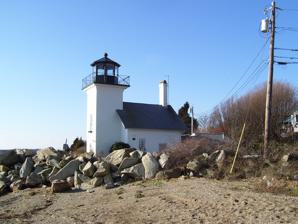
Building: Bristol Ferry Light
Country: United States of America
Year built: 1855
United States historic place Bristol Ferry Lighthouse U.S. National Register of Historic Places Show map of Rhode Island Show map of the United States Location Bristol, Rhode Island Coordinates 41°38′35″N 71°15′37″W / 41.64306°N 71.26028°W / 41.64306; -71.26028 Built 1855 MPS Lighthouses of Rhode Island TR NRHP reference No. 87001696 Added to NRHP February 25, 1988 Bristol Ferry Light with the base of the Mount Hope Bridge on left Bristol Ferry Light is a historic lighthouse in Bristol, Rhode Island , United States.  It is located on the shores of Narragansett Bay at Bristol Point, the northern land point of Mount Hope Bay at the base of the Mount Hope Bridge . The two-story square brick lighthouse was built in 1855, along with an attached 1 + 1 ⁄ 2 -story brick keeper's house.  Its use was discontinued in 1927 with the construction of the Mount Hope Bridge, and a replacement automated beacon across Ferry Road. Prior to the construction of the bridge, a ferry operated between Bristol and Aquidneck Island , and the light assisted the ferry service. The Bristol Ferry Lighthouse was added to the National Register of Historic Places in 1988, at which time it was a private residence. See also National Register of Historic Places listings in Bristol County, Rhode Island References